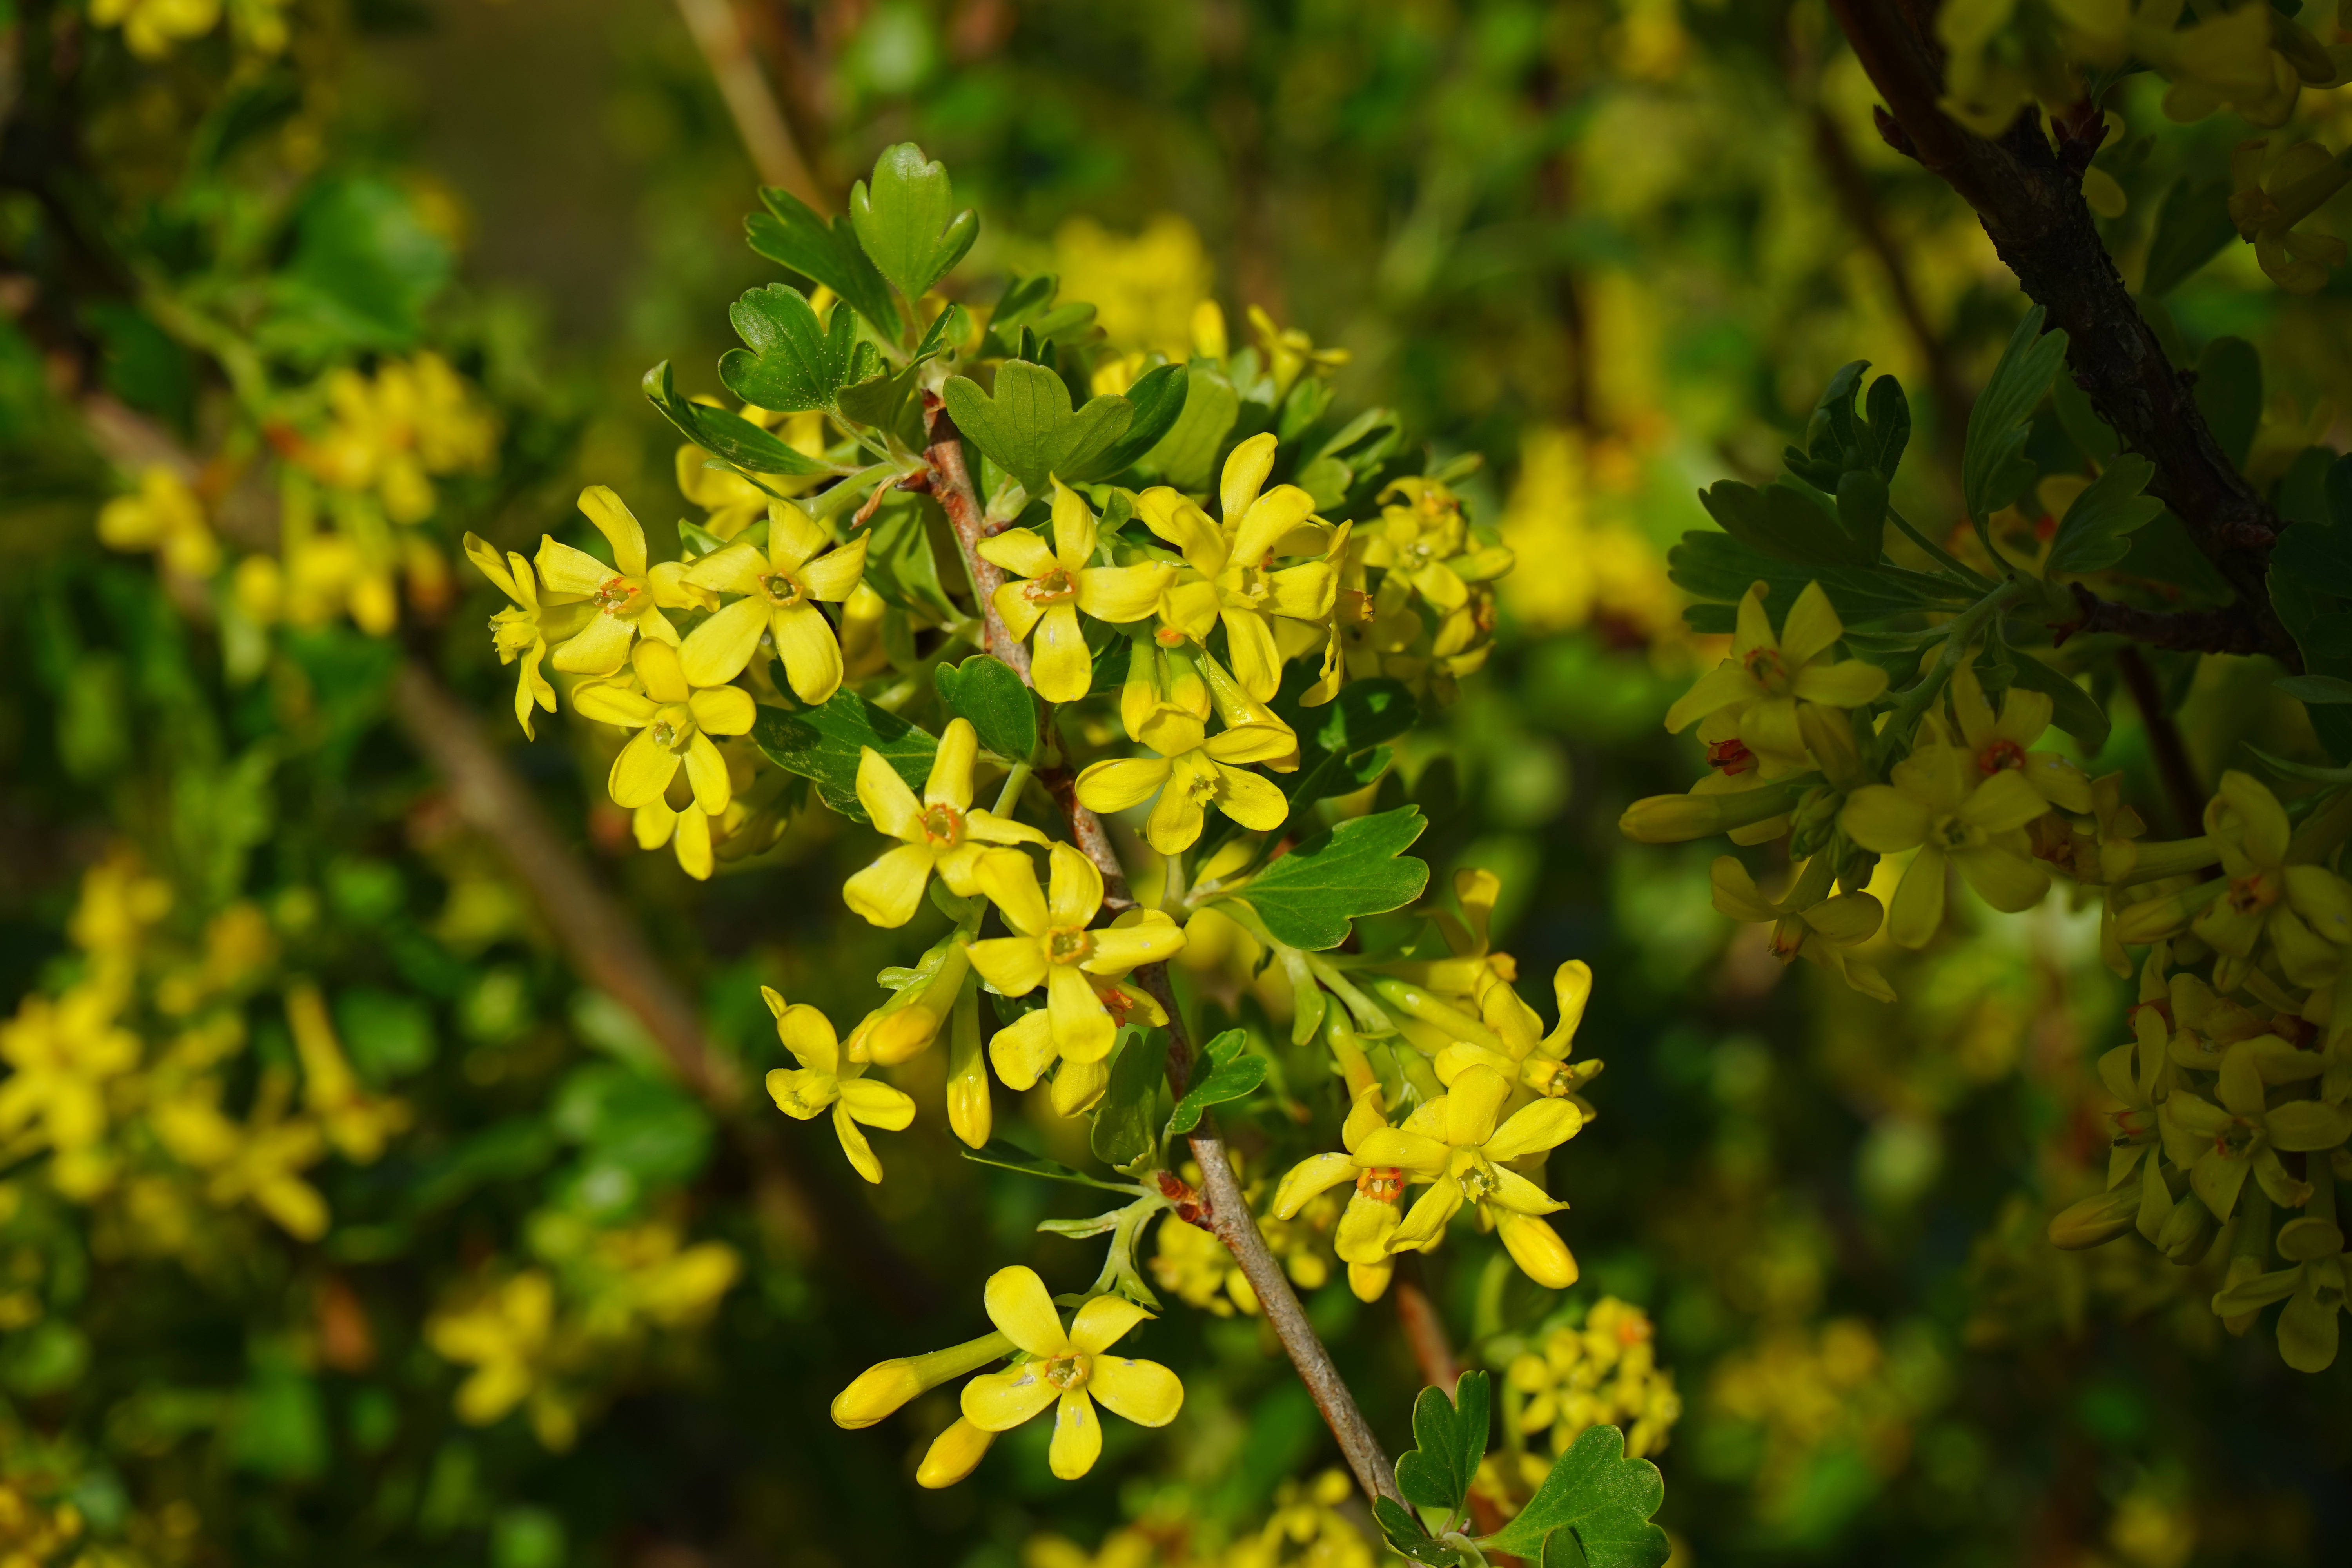
tree, nature, branch, blossom, plant, leaf, flower, bush, food, green, produce, evergreen, botany, yellow, flora, wildflower, flowers, shrub, rue, flowering plant, currant, gooseberry greenhouse, ribes, subshrub, woody plant, land plant, ribes aureum, grossulariaceae